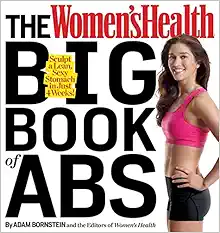
The Women's Health Big Book of Abs: Sculpt a Lean, Sexy Stomach and Your Hottest Body Ever--in Four Weeks
Category: Books
About the Author ADAM BORNSTEIN is the editorial director of Livestrong.com, and former fitness editor at Men's Health . He co-authored the bestselling The IMPACT! Body Plan , The Men's Health Diet , and has been featured on Good Morning America , The Early Show , and E!'s The Daily 10 . He lives in Los Angeles.
Features: The essential diet and fitness guide to lean, sexy abs-including a results-driven 4-week program to lose weight, strengthen your core, and tone your entire body.Call it a spare tire, muffin top, or paunch. Men and women consistently cite their belly as their biggest problem area-and it is often the toughest final pounds to lose. Not anymore!Whether readers' eating habits have been affected by stress, their bodies have changed with age, or they're constantly doing crunches without results, it's time to blast belly fat the right way. Using the comprehensive, week-by-week eating and exercise plan, readers can lose up to 20 pounds in 4 weeks-and keep it off, forever. | The Women's Health Big Book of Abs | special features include:- A delicious, easy-to-follow diet that includes satisfying carbs! - A special section on the best pre- and post-pregnancy workouts- Hundreds of tips on how to reveal a lean, flat belly and bikini-worthy body!Including a step-by-step, 4-week eating and exercise plan, easy-to-prepare recipes, and hundreds of exercises, | The Men's Health Big Book of Abs | and | The Women's Health Big Book of Abs | by Adam Bornstein and the Editors of Women's Health is the ultimate guide to a leaner, fitter, sexier body-starting with your core.